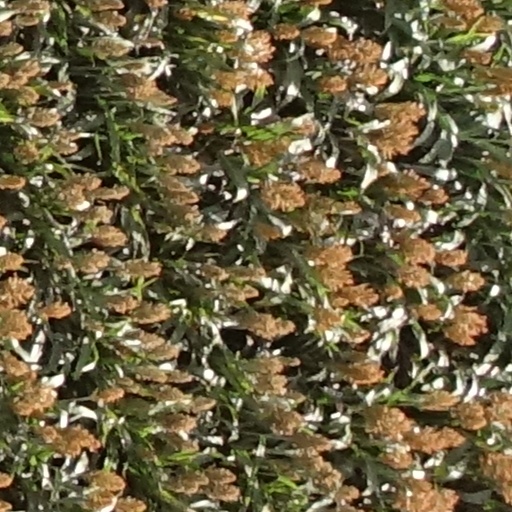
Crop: sorghum